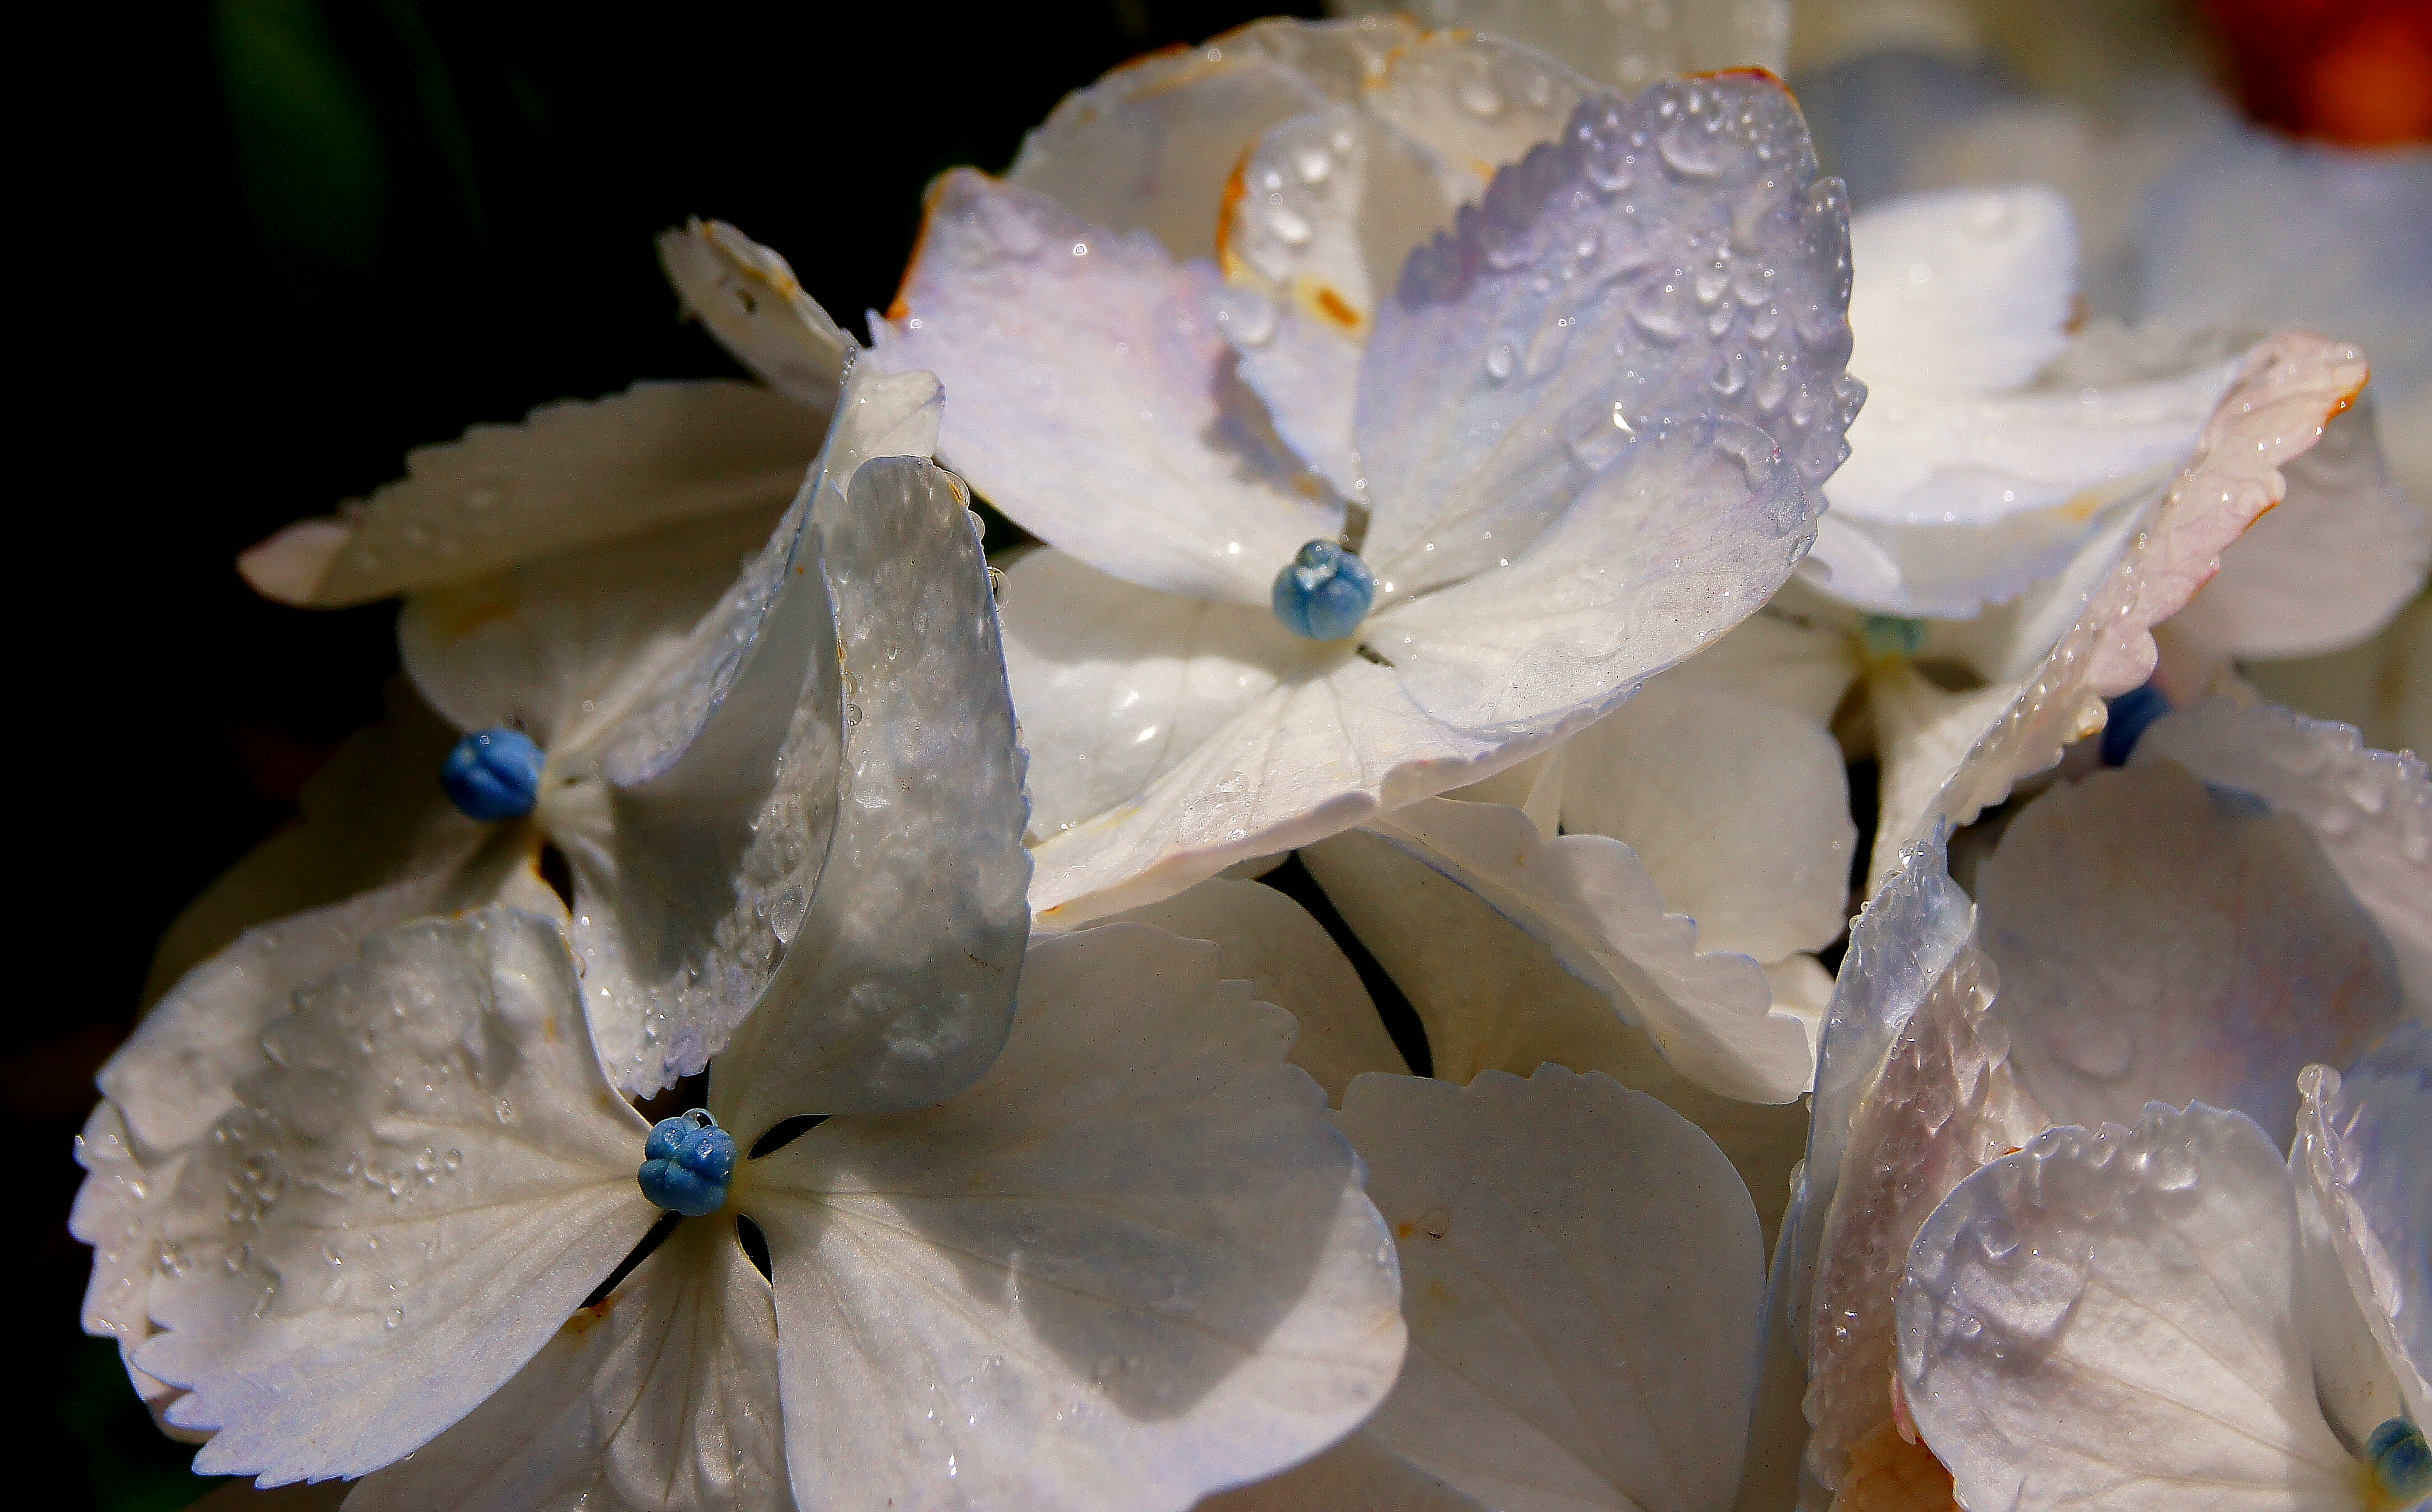
nature, blossom, plant, white, leaf, flower, petal, spring, macro, blue, flora, flowers, close up, eye, naturaleza, flores, xovesphoto, gphoto, macro photography